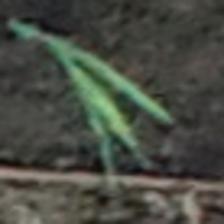
Label: single